Iran–Serbia relations

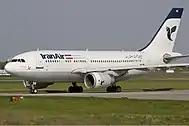
An Iran Air Airbus A310 at Belgrade Nikola Tesla Airport, 2011

In 2011, Iran Air made scheduled landings in Belgrade for fueling aircraft which had been denied kerosene in airports in the European Union. After 18 June 2011, Belgrade Nikola Tesla Airport revoked landing rights for Iran Air, citing pressure from the United States.